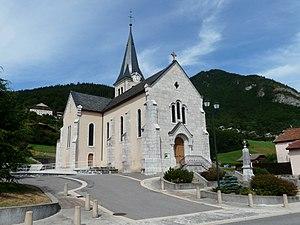
Chevenoz (Haute-Savoie, France)
L'église Saint-Jean-Baptiste est une église catholique française, située dans le département de la Haute-Savoie, dans la commune de Chevenoz.
Chevenoz est une commune française située dans le département de la Haute-Savoie, en région Auvergne-Rhône-Alpes.